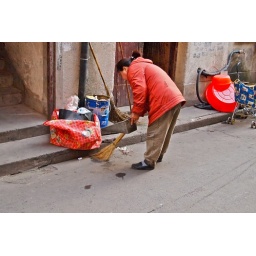
Woman sweeping the street outside her house on Changan Lu, on an autumn Saturday in Shanghai, China